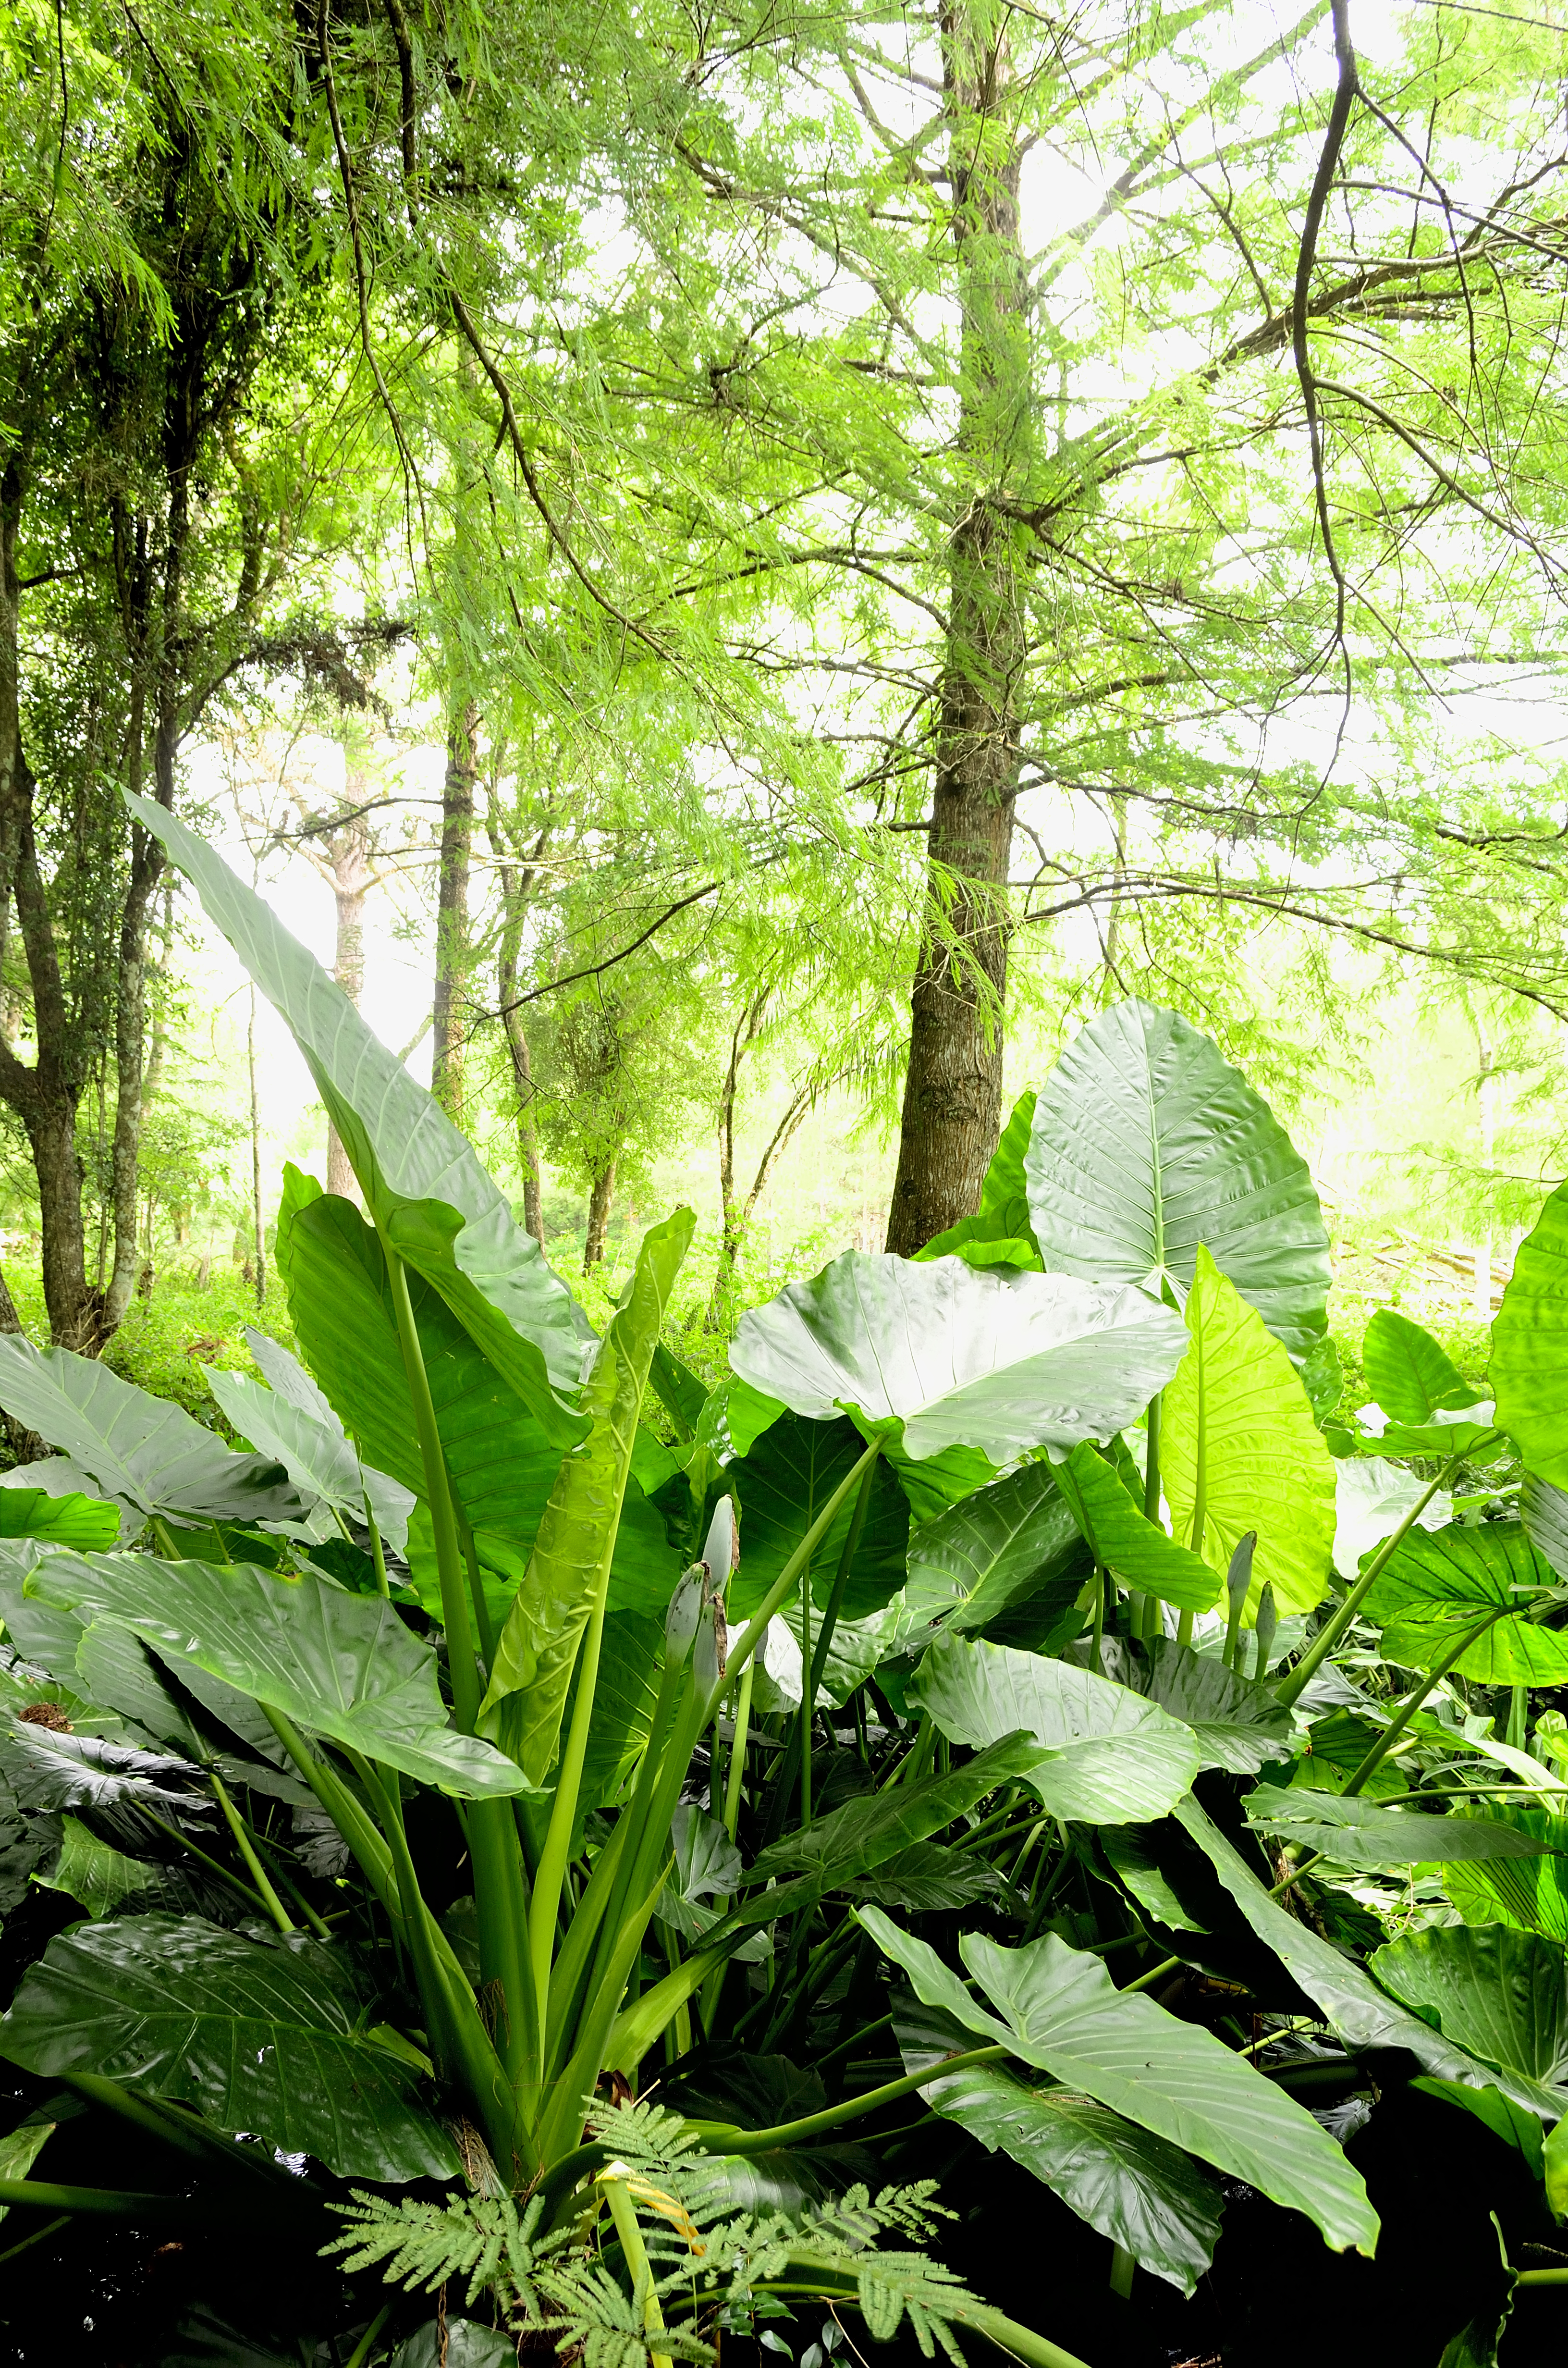
tree, forest, branch, plant, sunlight, leaf, flower, green, jungle, botany, garden, flora, vegetation, rainforest, deciduous, turismo, verde, woodland, misiones, selva, mem2015caraguatay, mem2015, agroturismo, caraguatay, habitat, ecosystem, flowering plant, natural environment, land plant